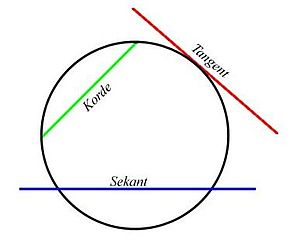
Sekant
Sekant i en cirkel
En sekant er i matematikken en ret linje der skærer en kurve i to punkter. Det gælder også om en linje der skærer en cirkel i to punkter. En tangent skærer kurven/grafen i et punkt og defineres ud fra sekanten.